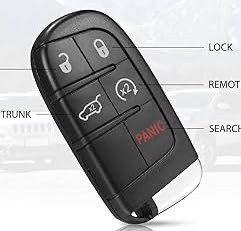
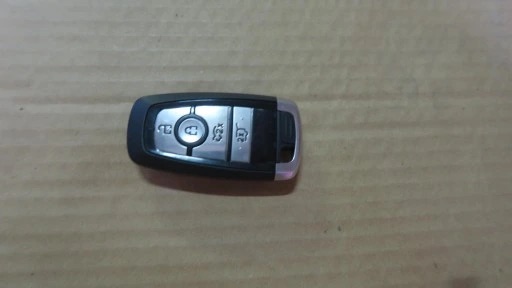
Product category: misc
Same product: yes